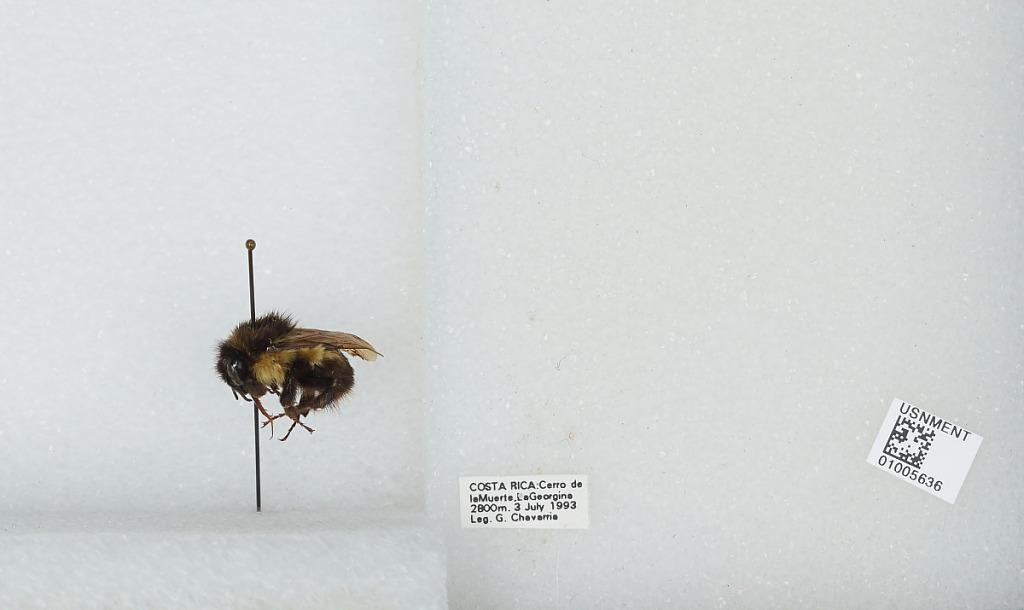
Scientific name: Bombus (Pyrobombus) ephippiatus (Say)
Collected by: G. Chavarria
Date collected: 1993-7-3
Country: Costa Rica
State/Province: San Jose
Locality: Cerro de la Muerte, La Georgina
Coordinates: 9.5583, -83.7239